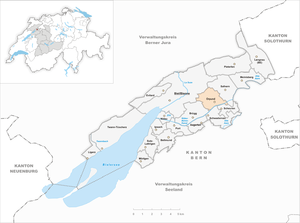
Orpond, en allemand Orpund, anciennement connue en français sous le nom d'Orpondes, est une commune suisse du canton de Berne, située dans l'arrondissement administratif de Bienne.